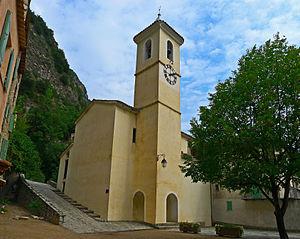
L’église paroissiale du haut village de Touët-sur-Var
Touët-sur-Var est une commune française située dans le département des Alpes-Maritimes, en région Provence-Alpes-Côte d'Azur.